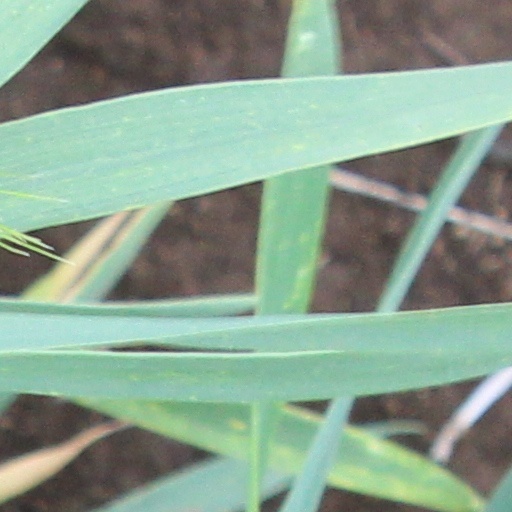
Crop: wheat